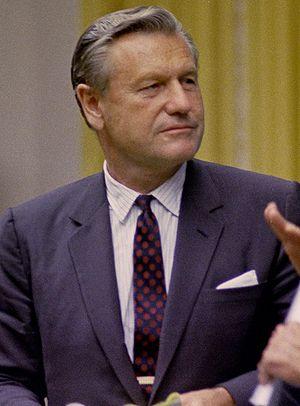
L'élection présidentielle américaine de 1964 intervient moins d'un an après l'assassinat du président John F. Kennedy. Les candidats en lice sont le démocrate Lyndon B. Johnson, Président sortant, et le républicain conservateur, Barry Goldwater, sénateur de l'Arizona.